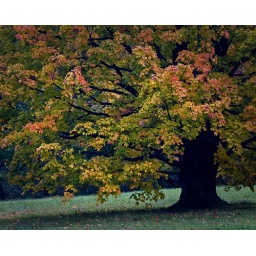
This big maple tree stands all by itself on a hill on the East Side.